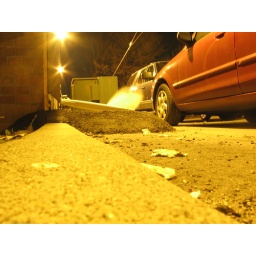
Ruffling, rustling, waltzing in place, a plastic shopping bag with no hope of escape.